Franz Ignaz von Holbein

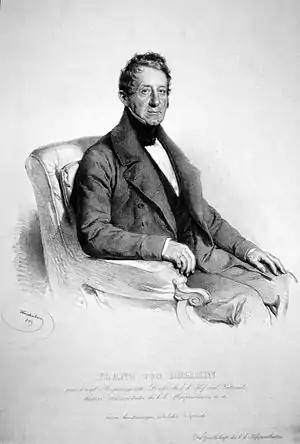

Franz Ignaz von Holbein (27 August 1779 – 5 September 1855) was an Austrian playwright and theatre director.